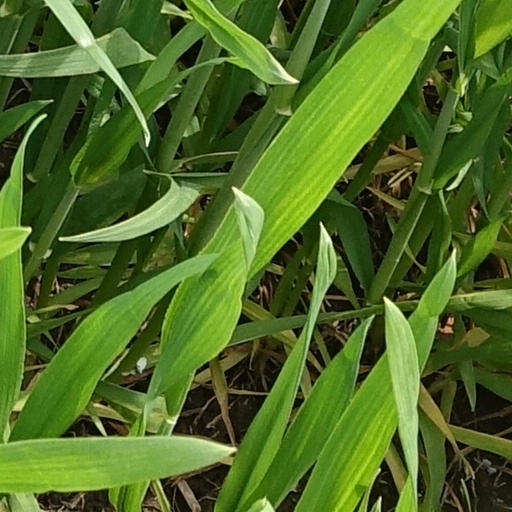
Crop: wheat